Patikim-Tikim

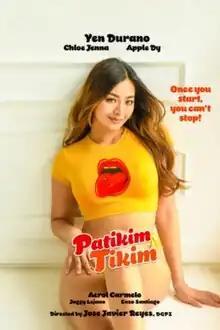
Theatrical release poster

Patikim-Tikim is a 2023 Philippine romance sex comedy film produced and distributed by Viva Films. It features Yen Durano, Apple Dy, Chloe Jenna, Aerol Carmelo, Jaggy Lejano, Joey Reyes, and Enzo Santiago. The film premiered on September 14, 2023, on Vivamax.